Ryman Arts

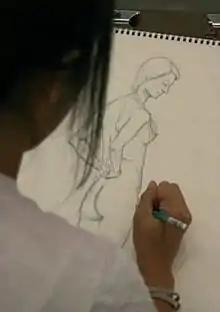
A Ryman Arts student drawing a live model in 2007

Ryman Arts is a nonprofit fine arts education organization that is based in Los Angeles, California. Ryman Arts was co-founded in 1990 as the Ryman-Carroll Foundation by Leah and Martin Sklar, Ann and Buzz Price, Walt Disney's daughter Sharon Disney Lund, and Lucille Ryman Carroll, to honor Herbert Ryman. The organization provides free art classes in drawing and painting with master teachers to Los Angeles area high school students. It began with 12 students and by 2007 the program had expanded to include roughly 300 students from 80 Los Angeles-area high schools. Classes are held on Sundays at the Otis College of Art and Design and on Saturdays at Cal-State Fullerton. There are classes in the mornings and afternoons, each lasting 3.5 hours. The courses offered are Beginning Drawing, Intermediate Drawing with intro. to Watercolor painting, and Advanced Painting. The organization is supported by the National Endowment for the Arts.